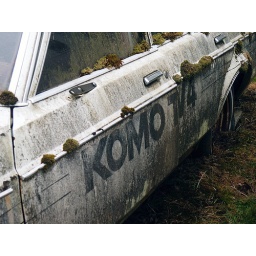
Remains of Car 5, an ex-KOMO TV car near Mt. St. Helens, photographed May 18, 2007